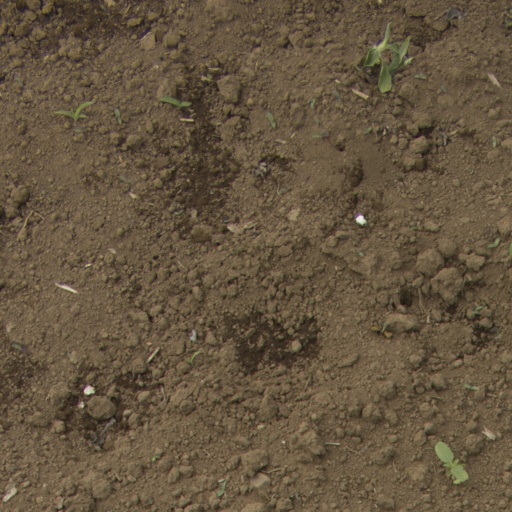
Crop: Jerusalem artichoke